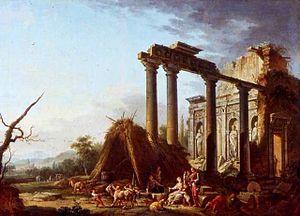
Jean-Baptiste Claudot
Jean-Baptiste Claudot, dit Claudot de Nancy, né à Badonviller le 19 septembre 1733, mort à Nancy le 27 décembre 1805, est un peintre paysagiste et décorateur lorrain, puis français après 1766.